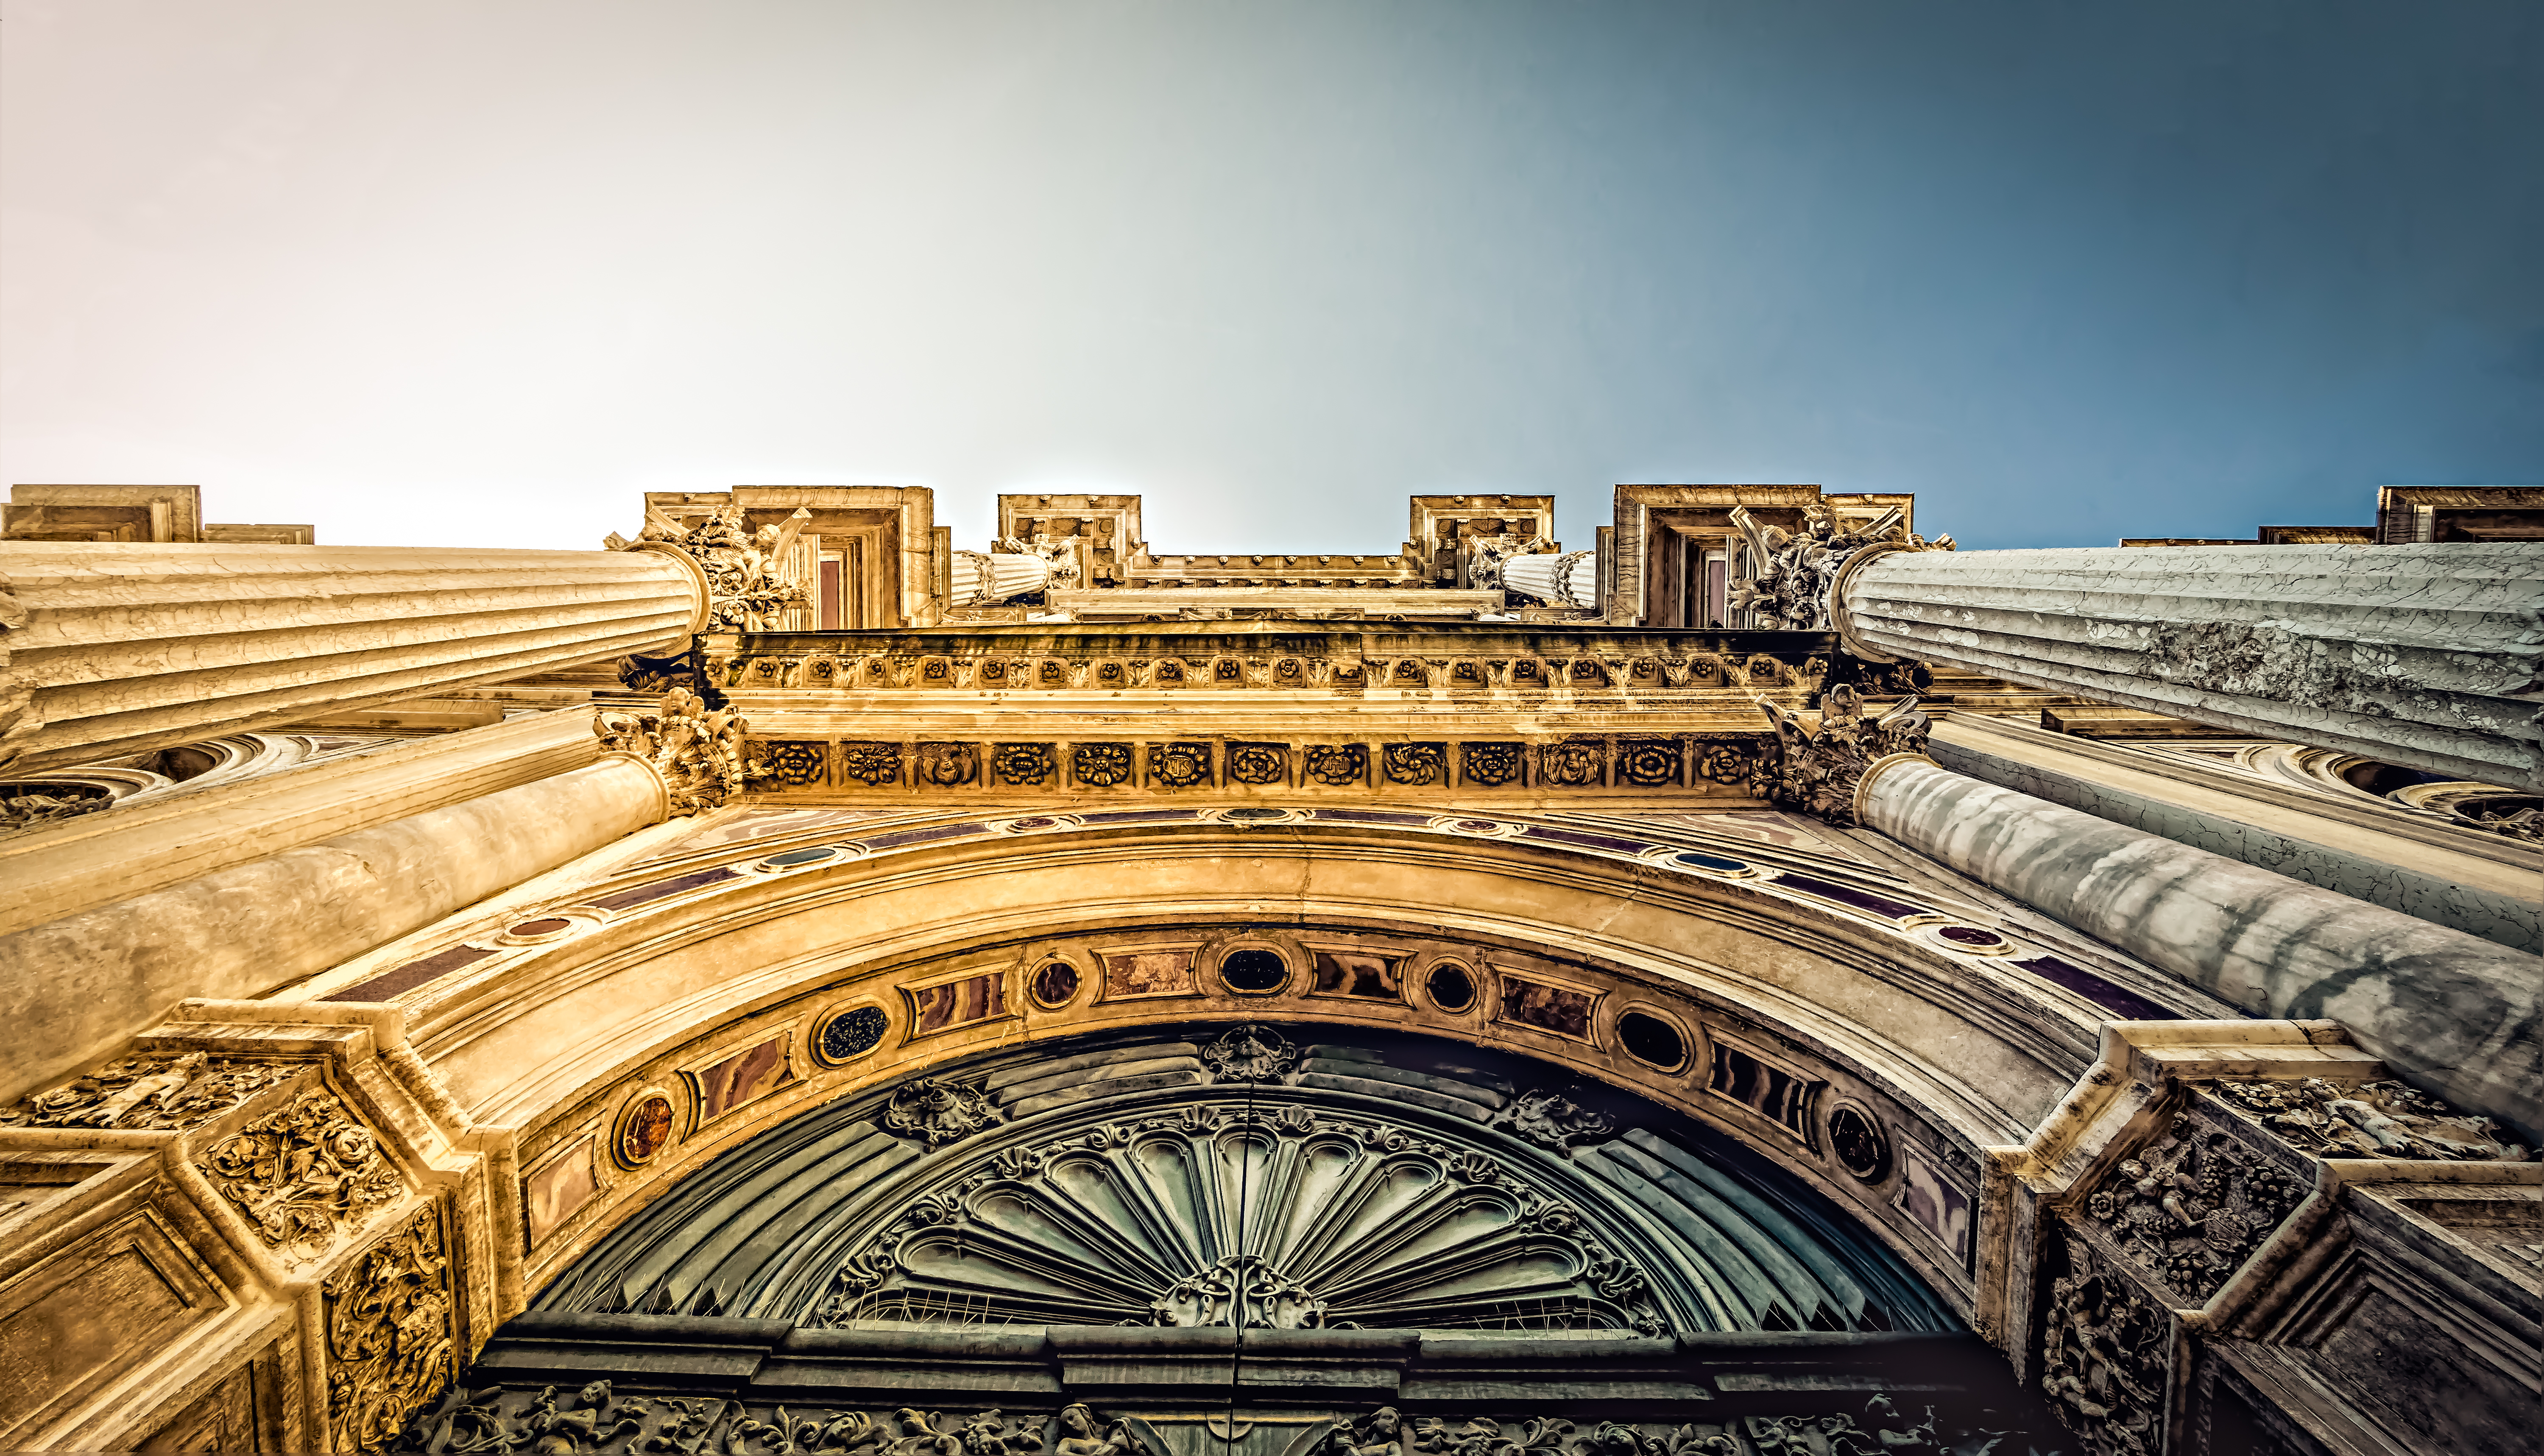
architecture, structure, building, cityscape, arch, museum, castle, ancient, landmark, gothic, outdoors, sculpture, art, daylight, pillars, symmetry, marble, metropolis, low angle shot, ancient history